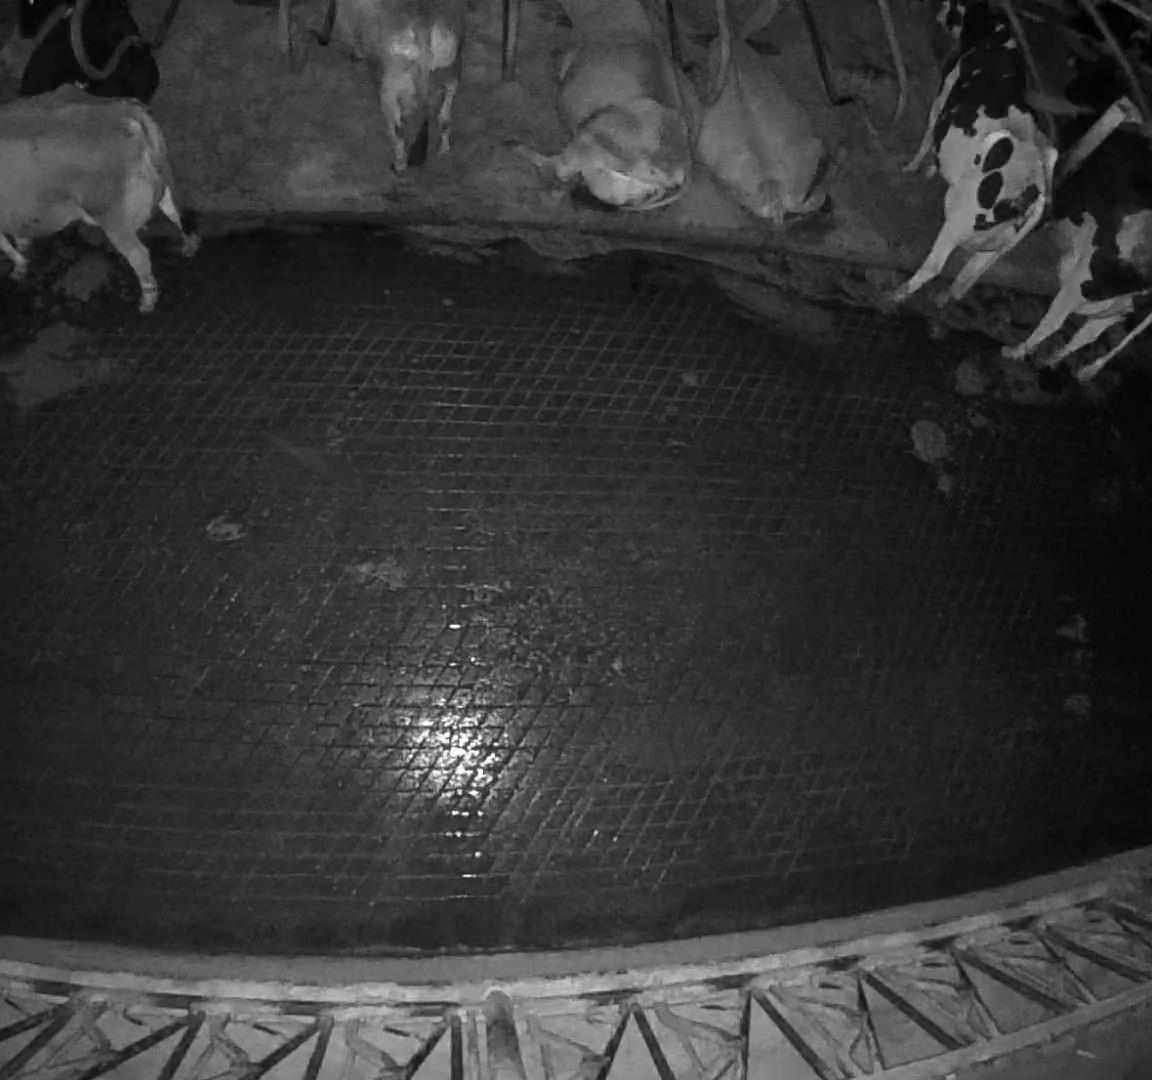
Number of cows: 6